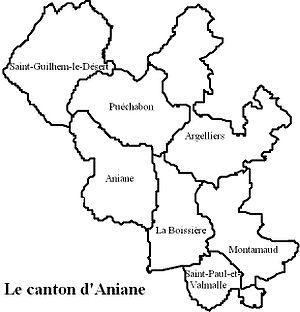
Le canton d'Aniane est une ancienne division administrative française située dans le département de l'Hérault et la région Languedoc-Roussillon.